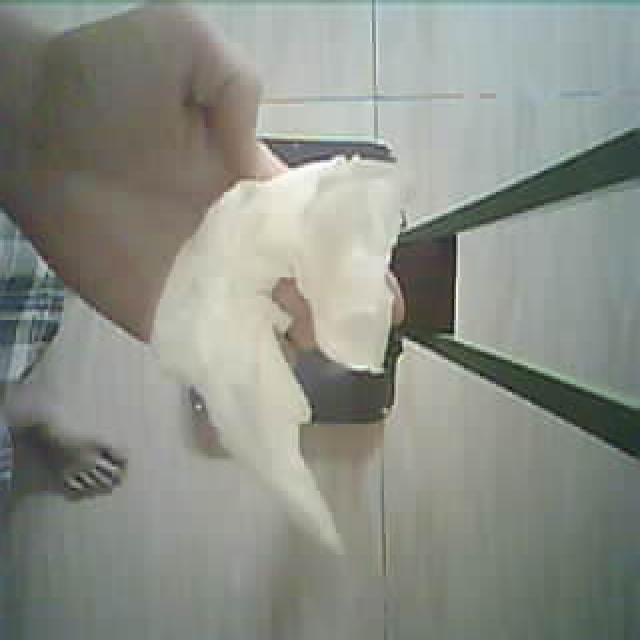
Label: tissues